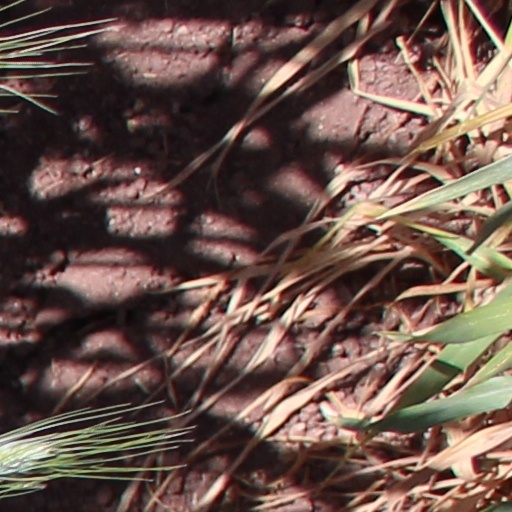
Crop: wheat